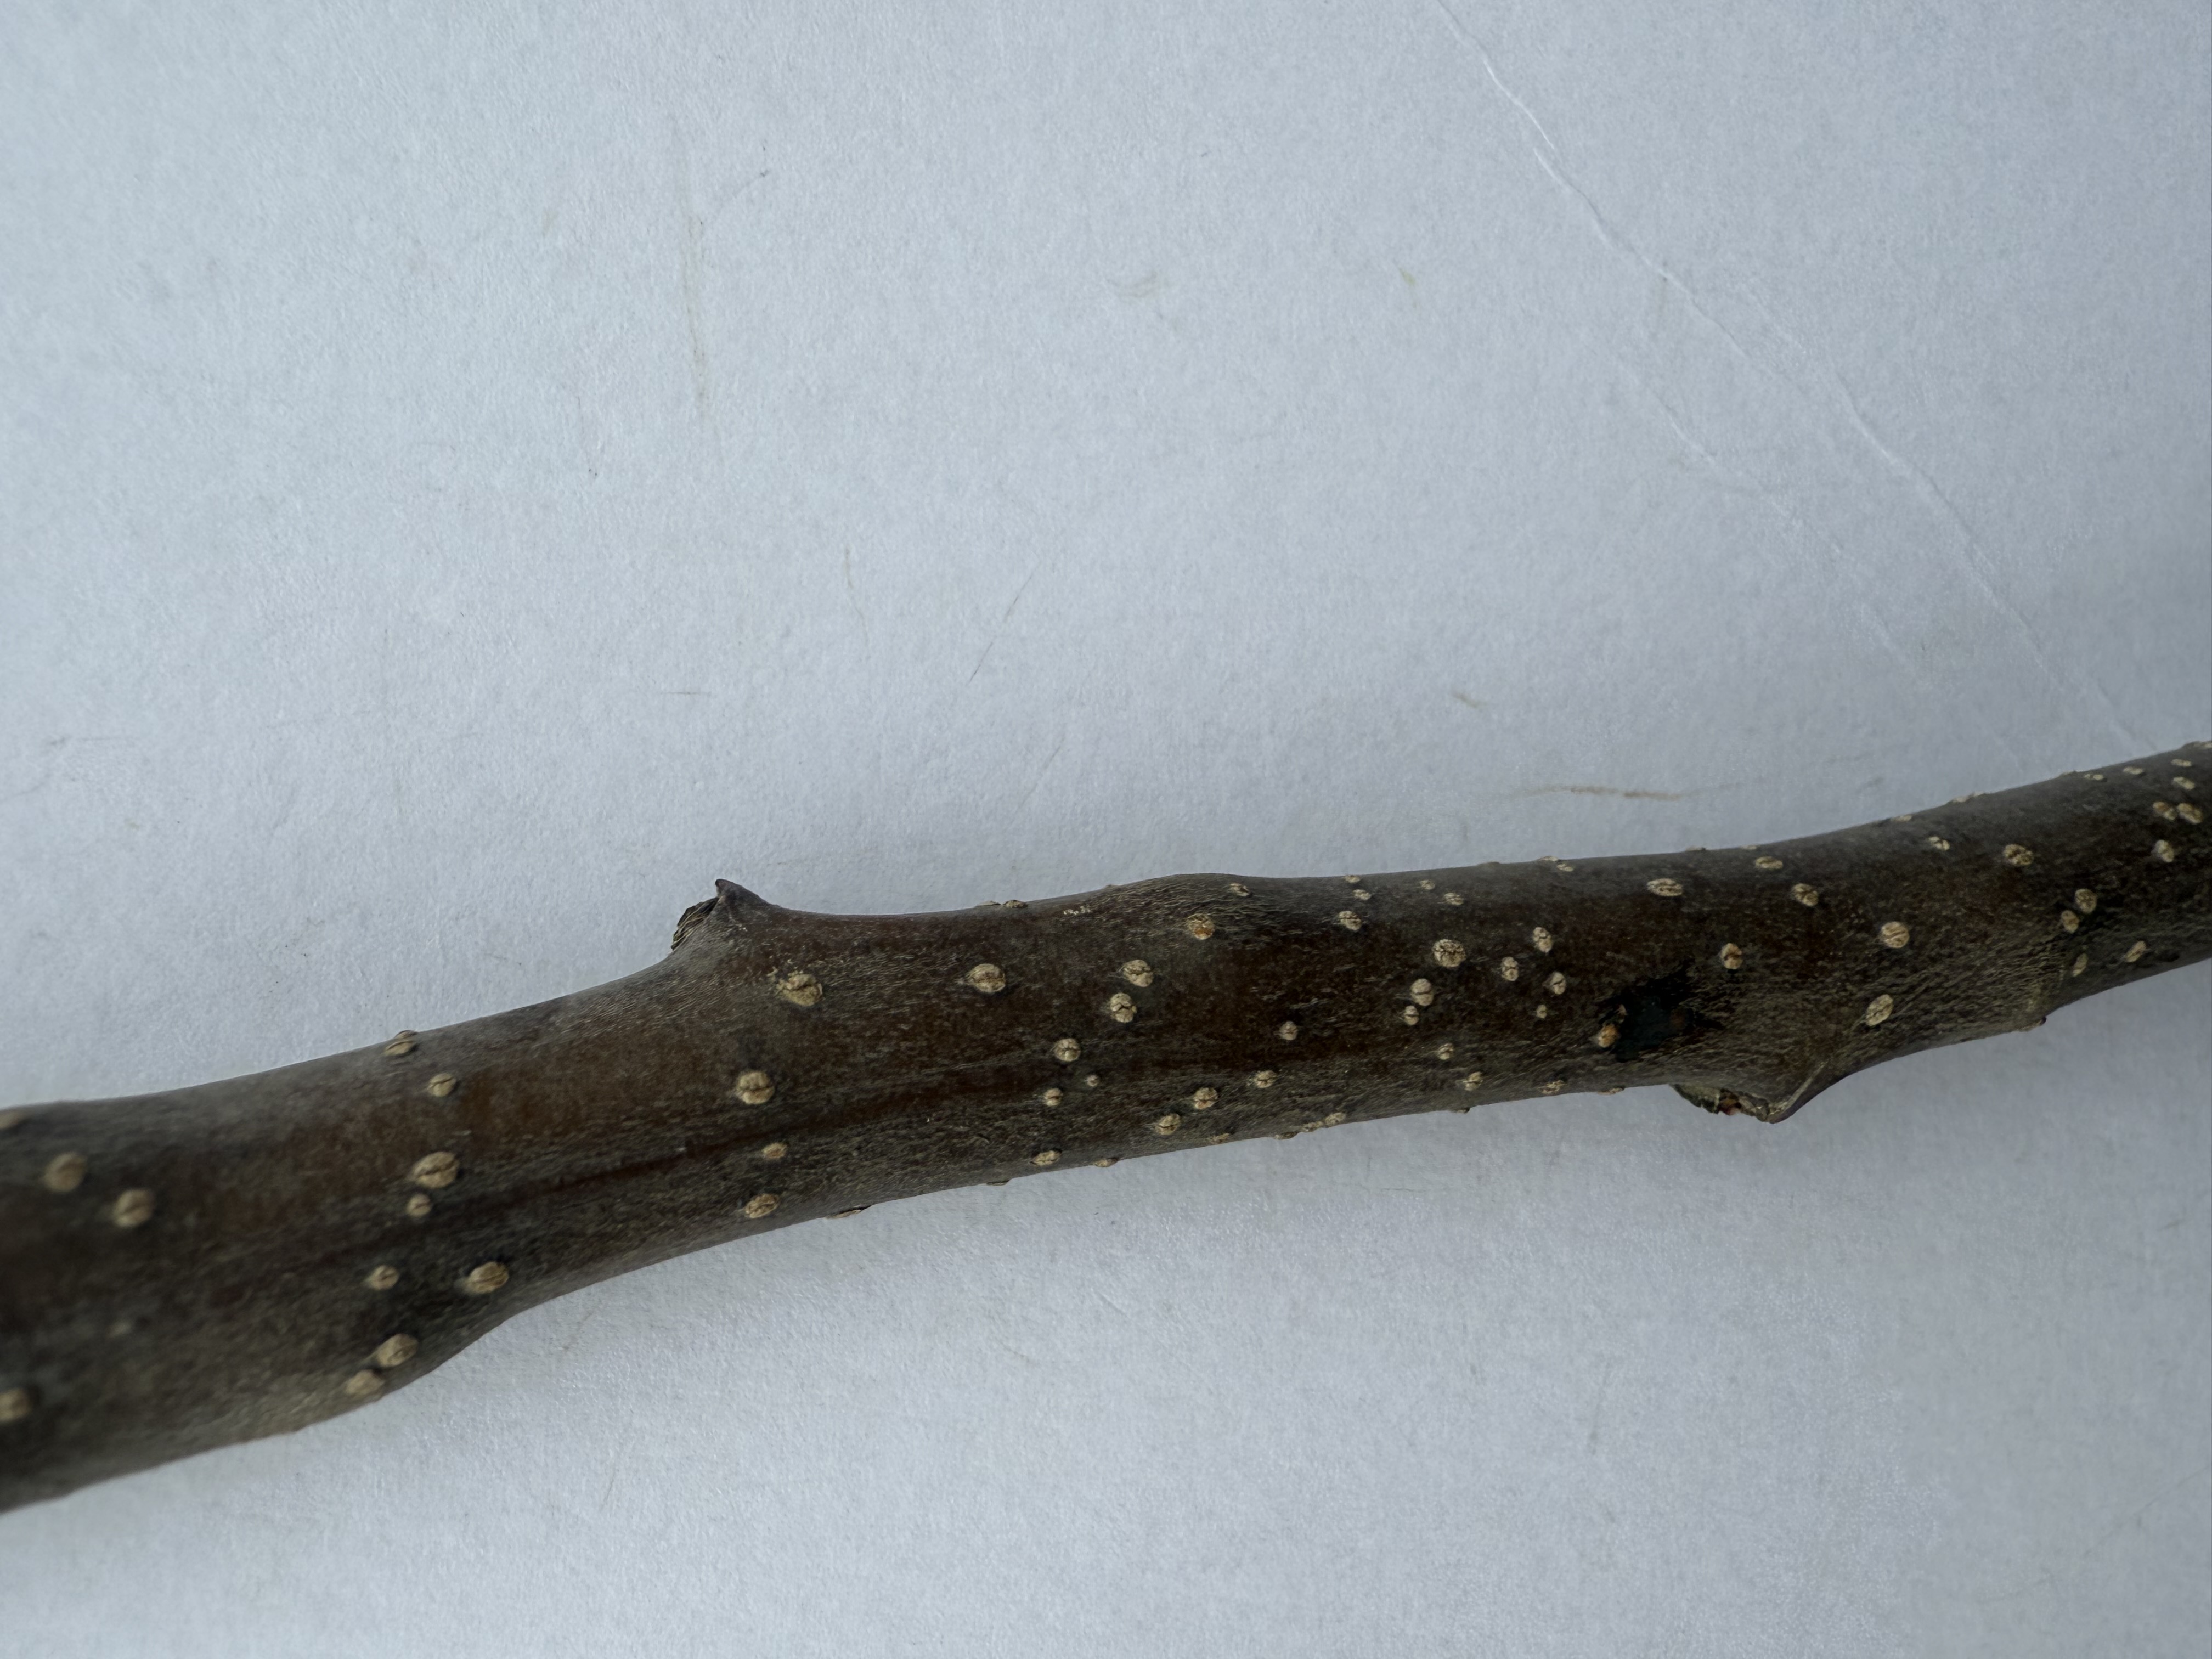
Variety: Nashi Pear